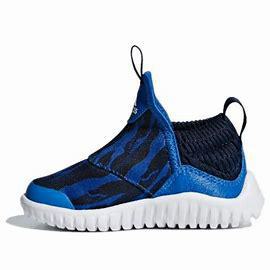
Brand: adidas
Model: Rapidazen I